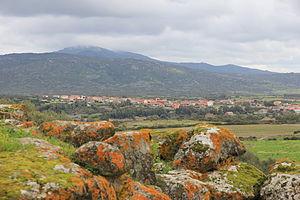
Villanova Truschedu est une commune italienne de la province d'Oristano dans la région Sardaigne en Italie.